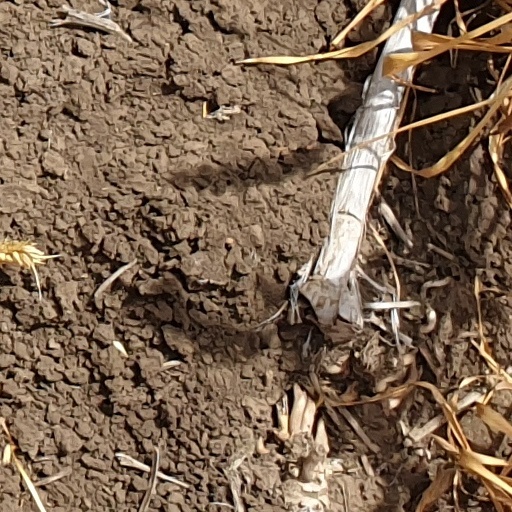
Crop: wheat